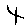
Label: 4